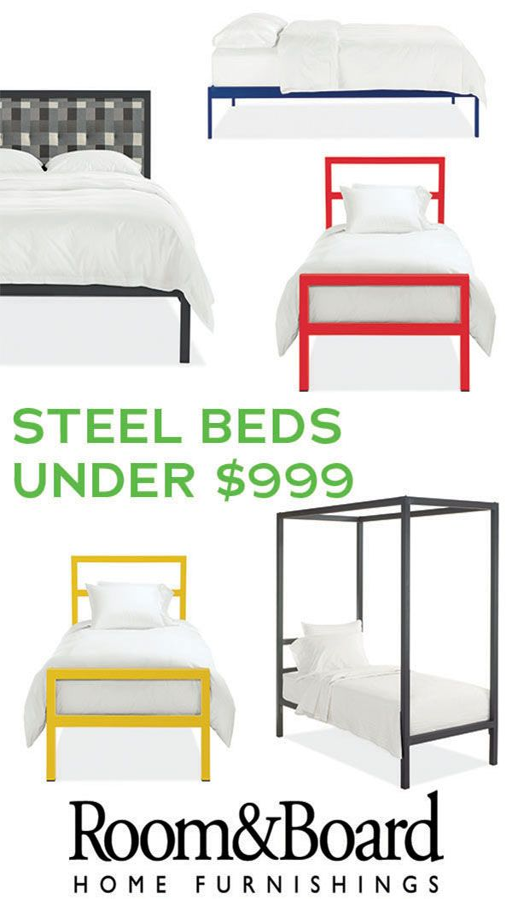
we love the beautiful , modern look of a steel bed .